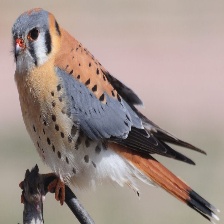
Species: AMERICAN KESTREL
Scientific name: FALCO SPARVERIUS